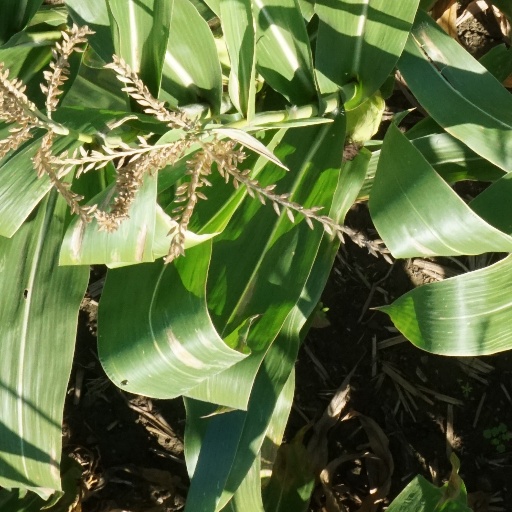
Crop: maize; corn